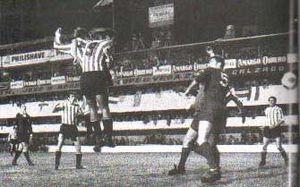
Marcos Conigliaro, né le 9 décembre 1942 à Quilmes, est un footballeur argentin, qui évoluait au poste d'attaquant au Quilmes AC, au CA Independiente, à Chacarita Juniors, à Estudiantes, à l'Oro de Jalisco, au KSV Audenarde, au FC Lugano et à Everton ainsi qu'en équipe d'Argentine.
La Coupe intercontinentale 1968 est la neuvième édition de la Coupe intercontinentale de football. Elle oppose lors d'un match aller-retour le club anglais de Manchester United, vainqueur de la Coupe des clubs champions européens 1967-1968, au club argentin de l'Estudiantes de La Plata, vainqueur de la Copa Libertadores 1968. Il s'agit de la première apparition de ces deux équipes dans cette compétition.